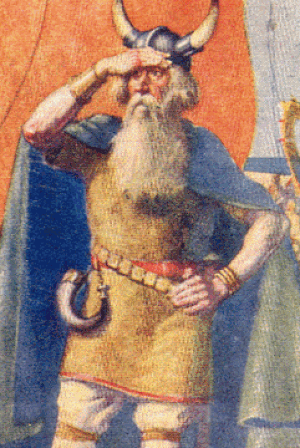
Cette page dresse une liste de personnalités nées au cours de l'année 970 :